Luhamaa

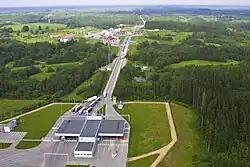
Border crossing in Luhamaa

Luhamaa is a small area in Setomaa Parish, Võru County in southeastern Estonia, on the Russian border. The Luhamaa border crossing is located on the European route E77 (road from Pskov to Riga).